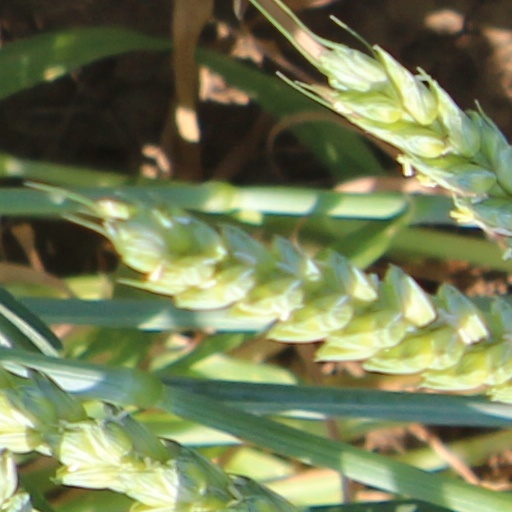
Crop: wheat